Bettcher Industries

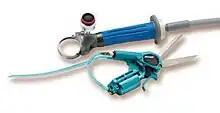
Whizard Trimmers and AirShirz Scissors, developed by Bettcher Industries, are products used in meat, poultry and seafood processing plants.

Manufacturer and distributor of weighing, sizing, sorting, distribution and food safety equipment for enhancing yields in meat and food processing plants.